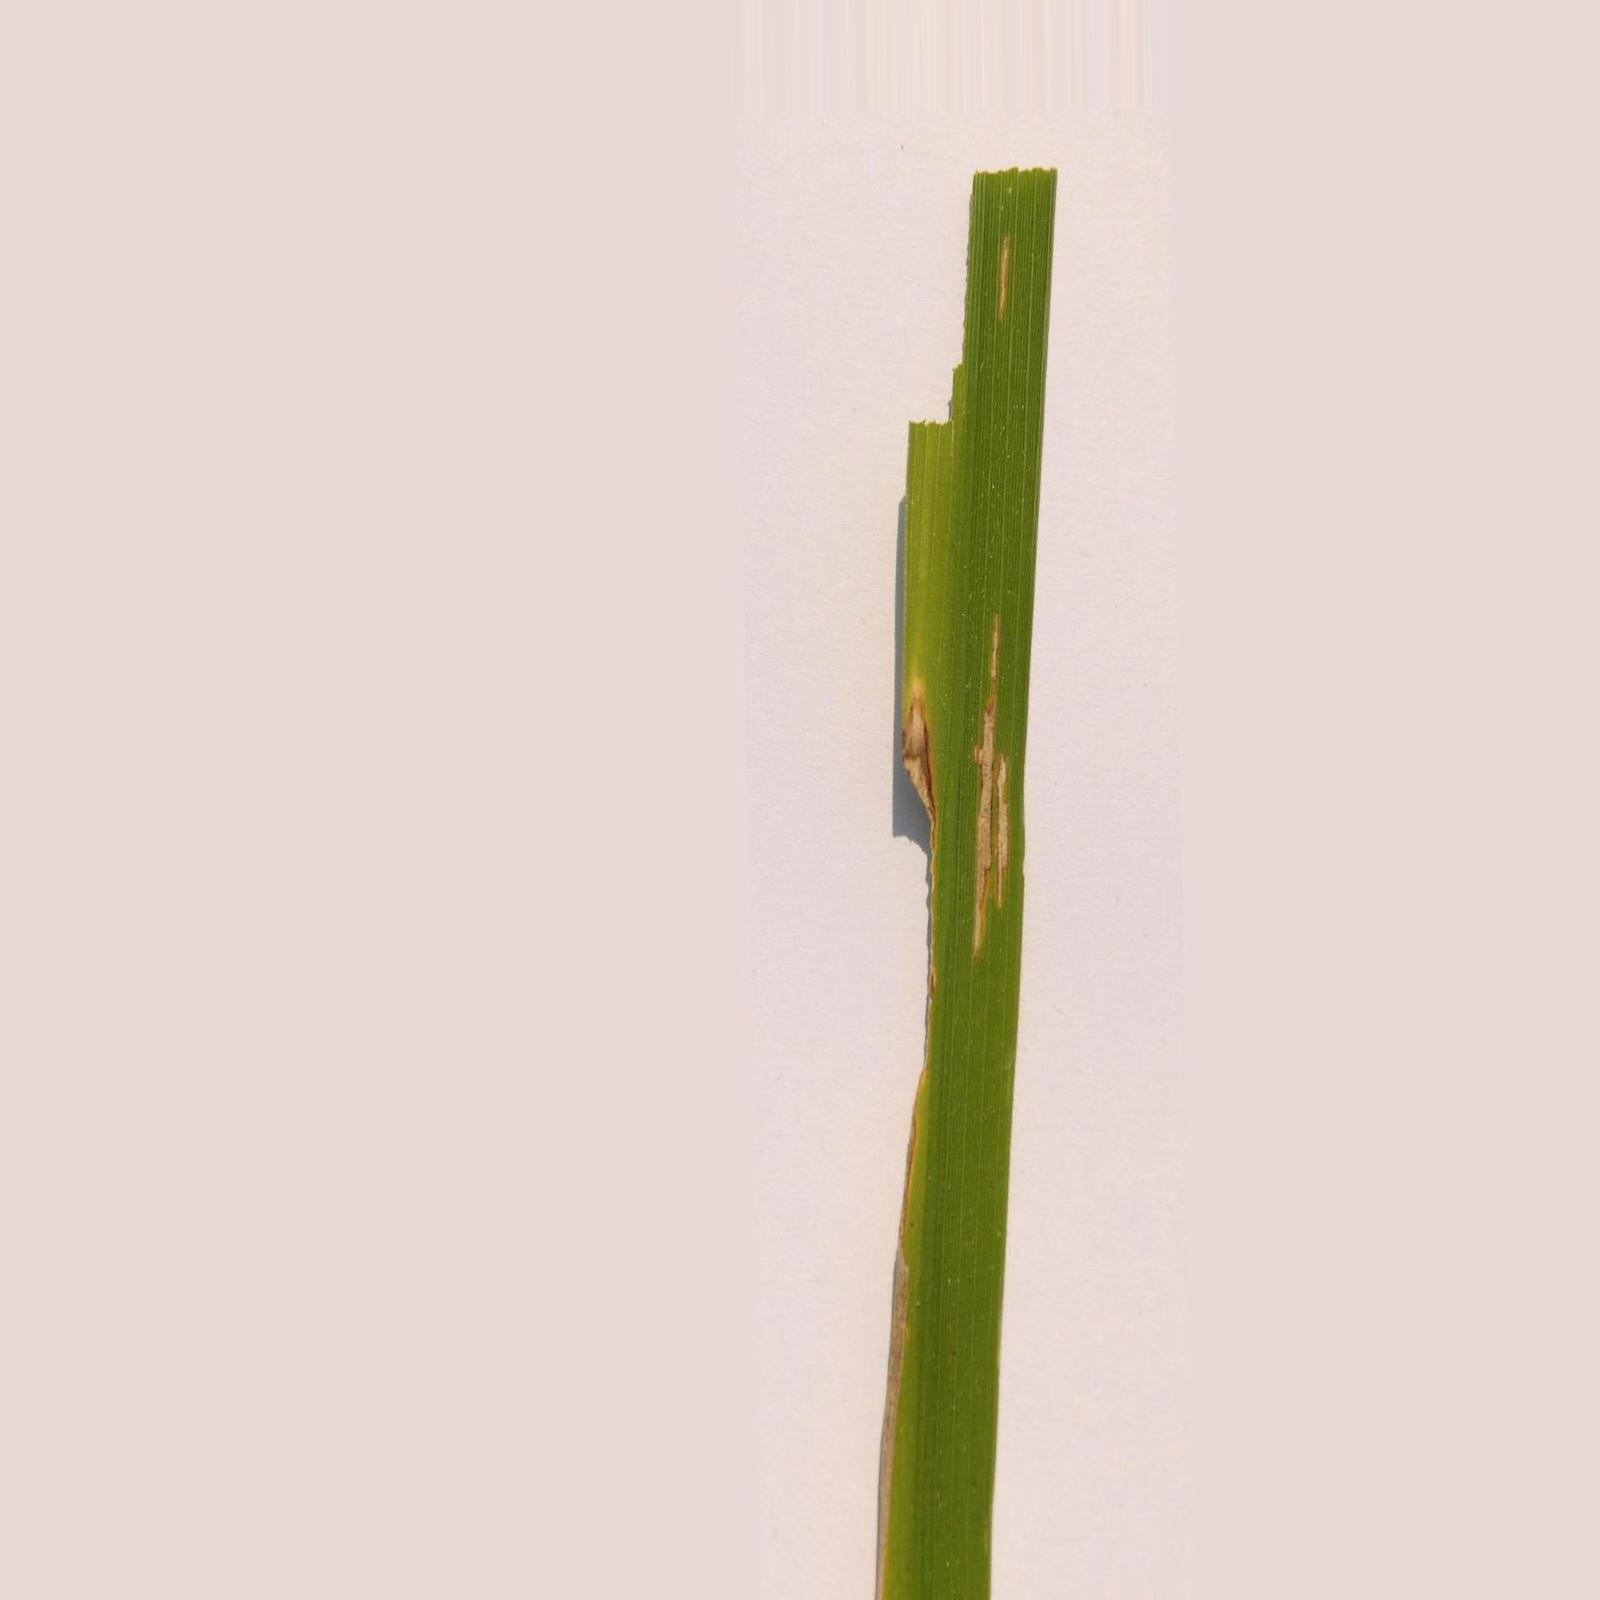
Nhãn: Bệnh Bạc lá (Bacterial leaf blight)